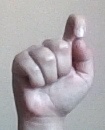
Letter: fa